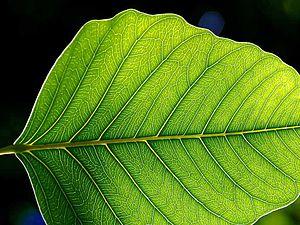
La photosynthèse est le processus bioénergétique qui permet à des organismes de synthétiser de la matière organique en utilisant l'énergie lumineuse.
La phyllotaxie est l’ordre dans lequel sont implantés les feuilles ou les rameaux sur la tige d’une plante, ou, par extension, la disposition des éléments d’un fruit, d’une fleur, d’un bourgeon ou d’un capitule. La phyllotaxie désigne également la science qui étudie ces arrangements.
La feuille est, en morphologie végétale, l'organe spécialisé dans la photosynthèse chez les plantes vasculaires. Elle est insérée sur les tiges des plantes au niveau des nœuds. C'est aussi le siège de la respiration et de la transpiration. Les feuilles peuvent se spécialiser, notamment pour stocker des éléments nutritifs et de l'eau.
L’histoire évolutive des végétaux est un processus de complexification croissante, depuis les premières algues, en passant par les bryophytes, les lycopodes et les fougères, jusqu'aux complexes gymnospermes et angiospermes actuels. Bien que les végétaux plus primitifs continuent de prospérer, particulièrement dans leur milieu d'origine, chaque nouveau degré d'organisation évolue et développe de nouvelles capacités qui lui permettent de mieux s'adapter à de nouveaux milieux.
Les nervures d'une feuille sont des pièces foliaires correspondant aux prolongements du pétiole dans le limbe foliaire. Elles sont aussi le prolongement du pédoncule des éléments foliacés. L'ensemble des nervures d'une feuille est la nervuration. Celle-ci fait partie des critères de diagnose.